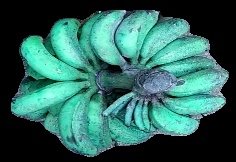
Variety: rasbale
Grade: grade3